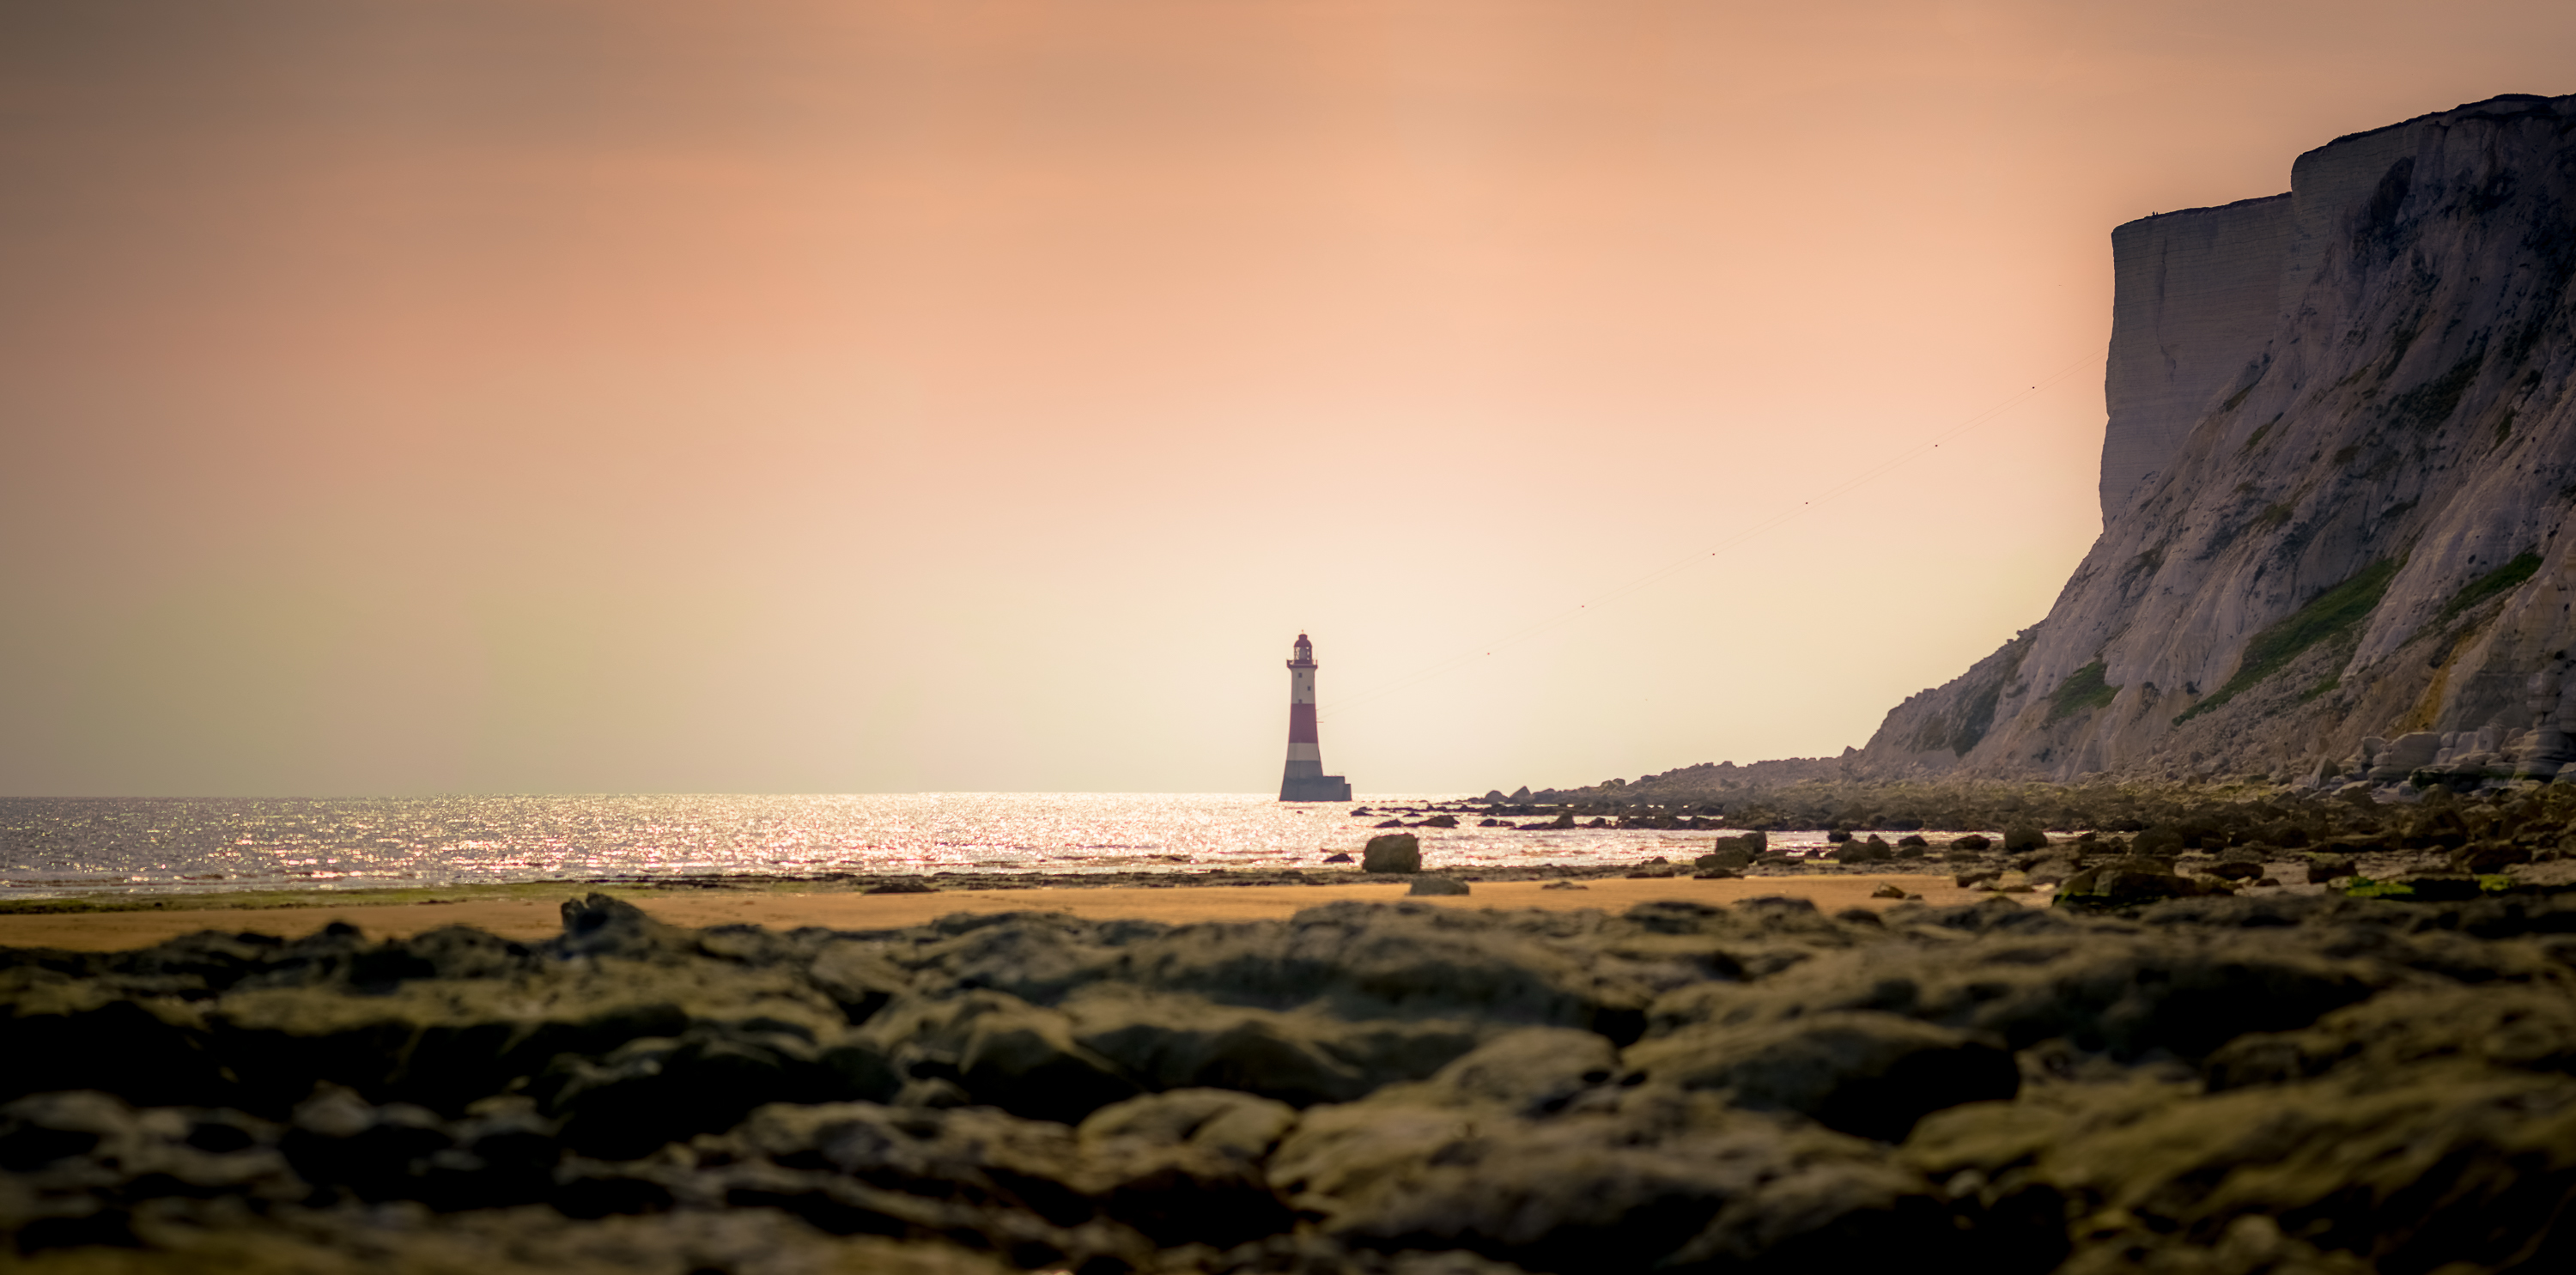
beach, landscape, sea, coast, sand, rock, ocean, horizon, cloud, lighthouse, sky, sunrise, sunset, sunlight, morning, shore, wave, dawn, dusk, evening, reflection, tower, bay, terrain, england, cliffs, cape, sussex, beachyhead, tomhall, atmospheric phenomenon